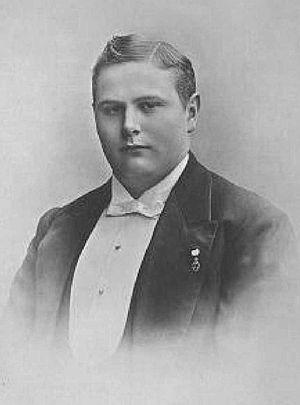
La descendance de Christian IX désigne ici l'ensemble des nombreux descendants du roi de Danemark Christian IX, et de son épouse Louise de Hesse-Cassel.